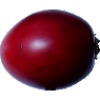
Label: Tamarillo 1